Penitentiary III

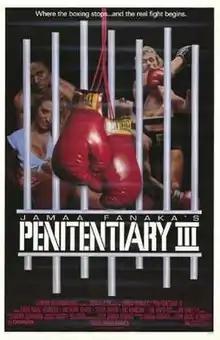
Theatrical release poster

Penitentiary III is a 1987 American crime drama film written and directed by Jamaa Fanaka. It is the sequel to the 1982 film "Penitentiary II". The film stars Leon Isaac Kennedy, Anthony Geary, Steve Antin, Ric Mancini, Marie Burrell Fanaka and Raymond Kessler. The film was released on September 4, 1987, by Cannon Film Distributors.